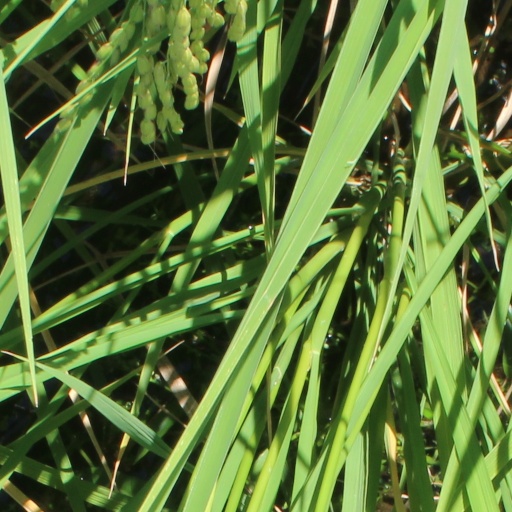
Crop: rice